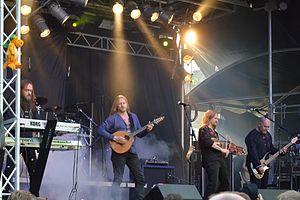
Fejd est un groupe de folk metal suédois, originaire de Lilla Edet. Formé en 2001 par les frères Rimmerfors, le groupe se fonde une grande réputation notamment grâce à ses albums disponibles en téléchargement gratuit sur le site officiel.